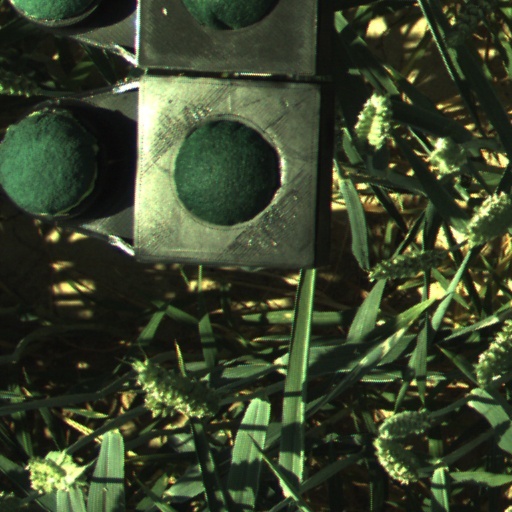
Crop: wheat